Arthur Donnelly

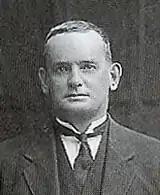

Sir Arthur Telford Donnelly (6 June 1890 – 1 February 1954) was a New Zealand lawyer and sports administrator, and chairman of the Bank of New Zealand.